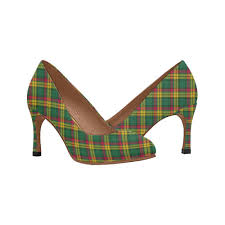
Waste category: shoes